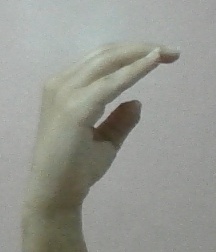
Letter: jeem